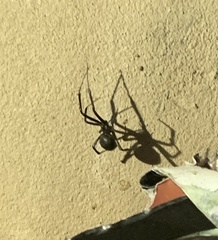
Species: Lactrodectus_hesperus